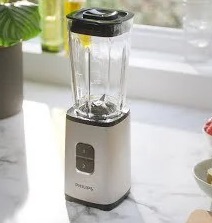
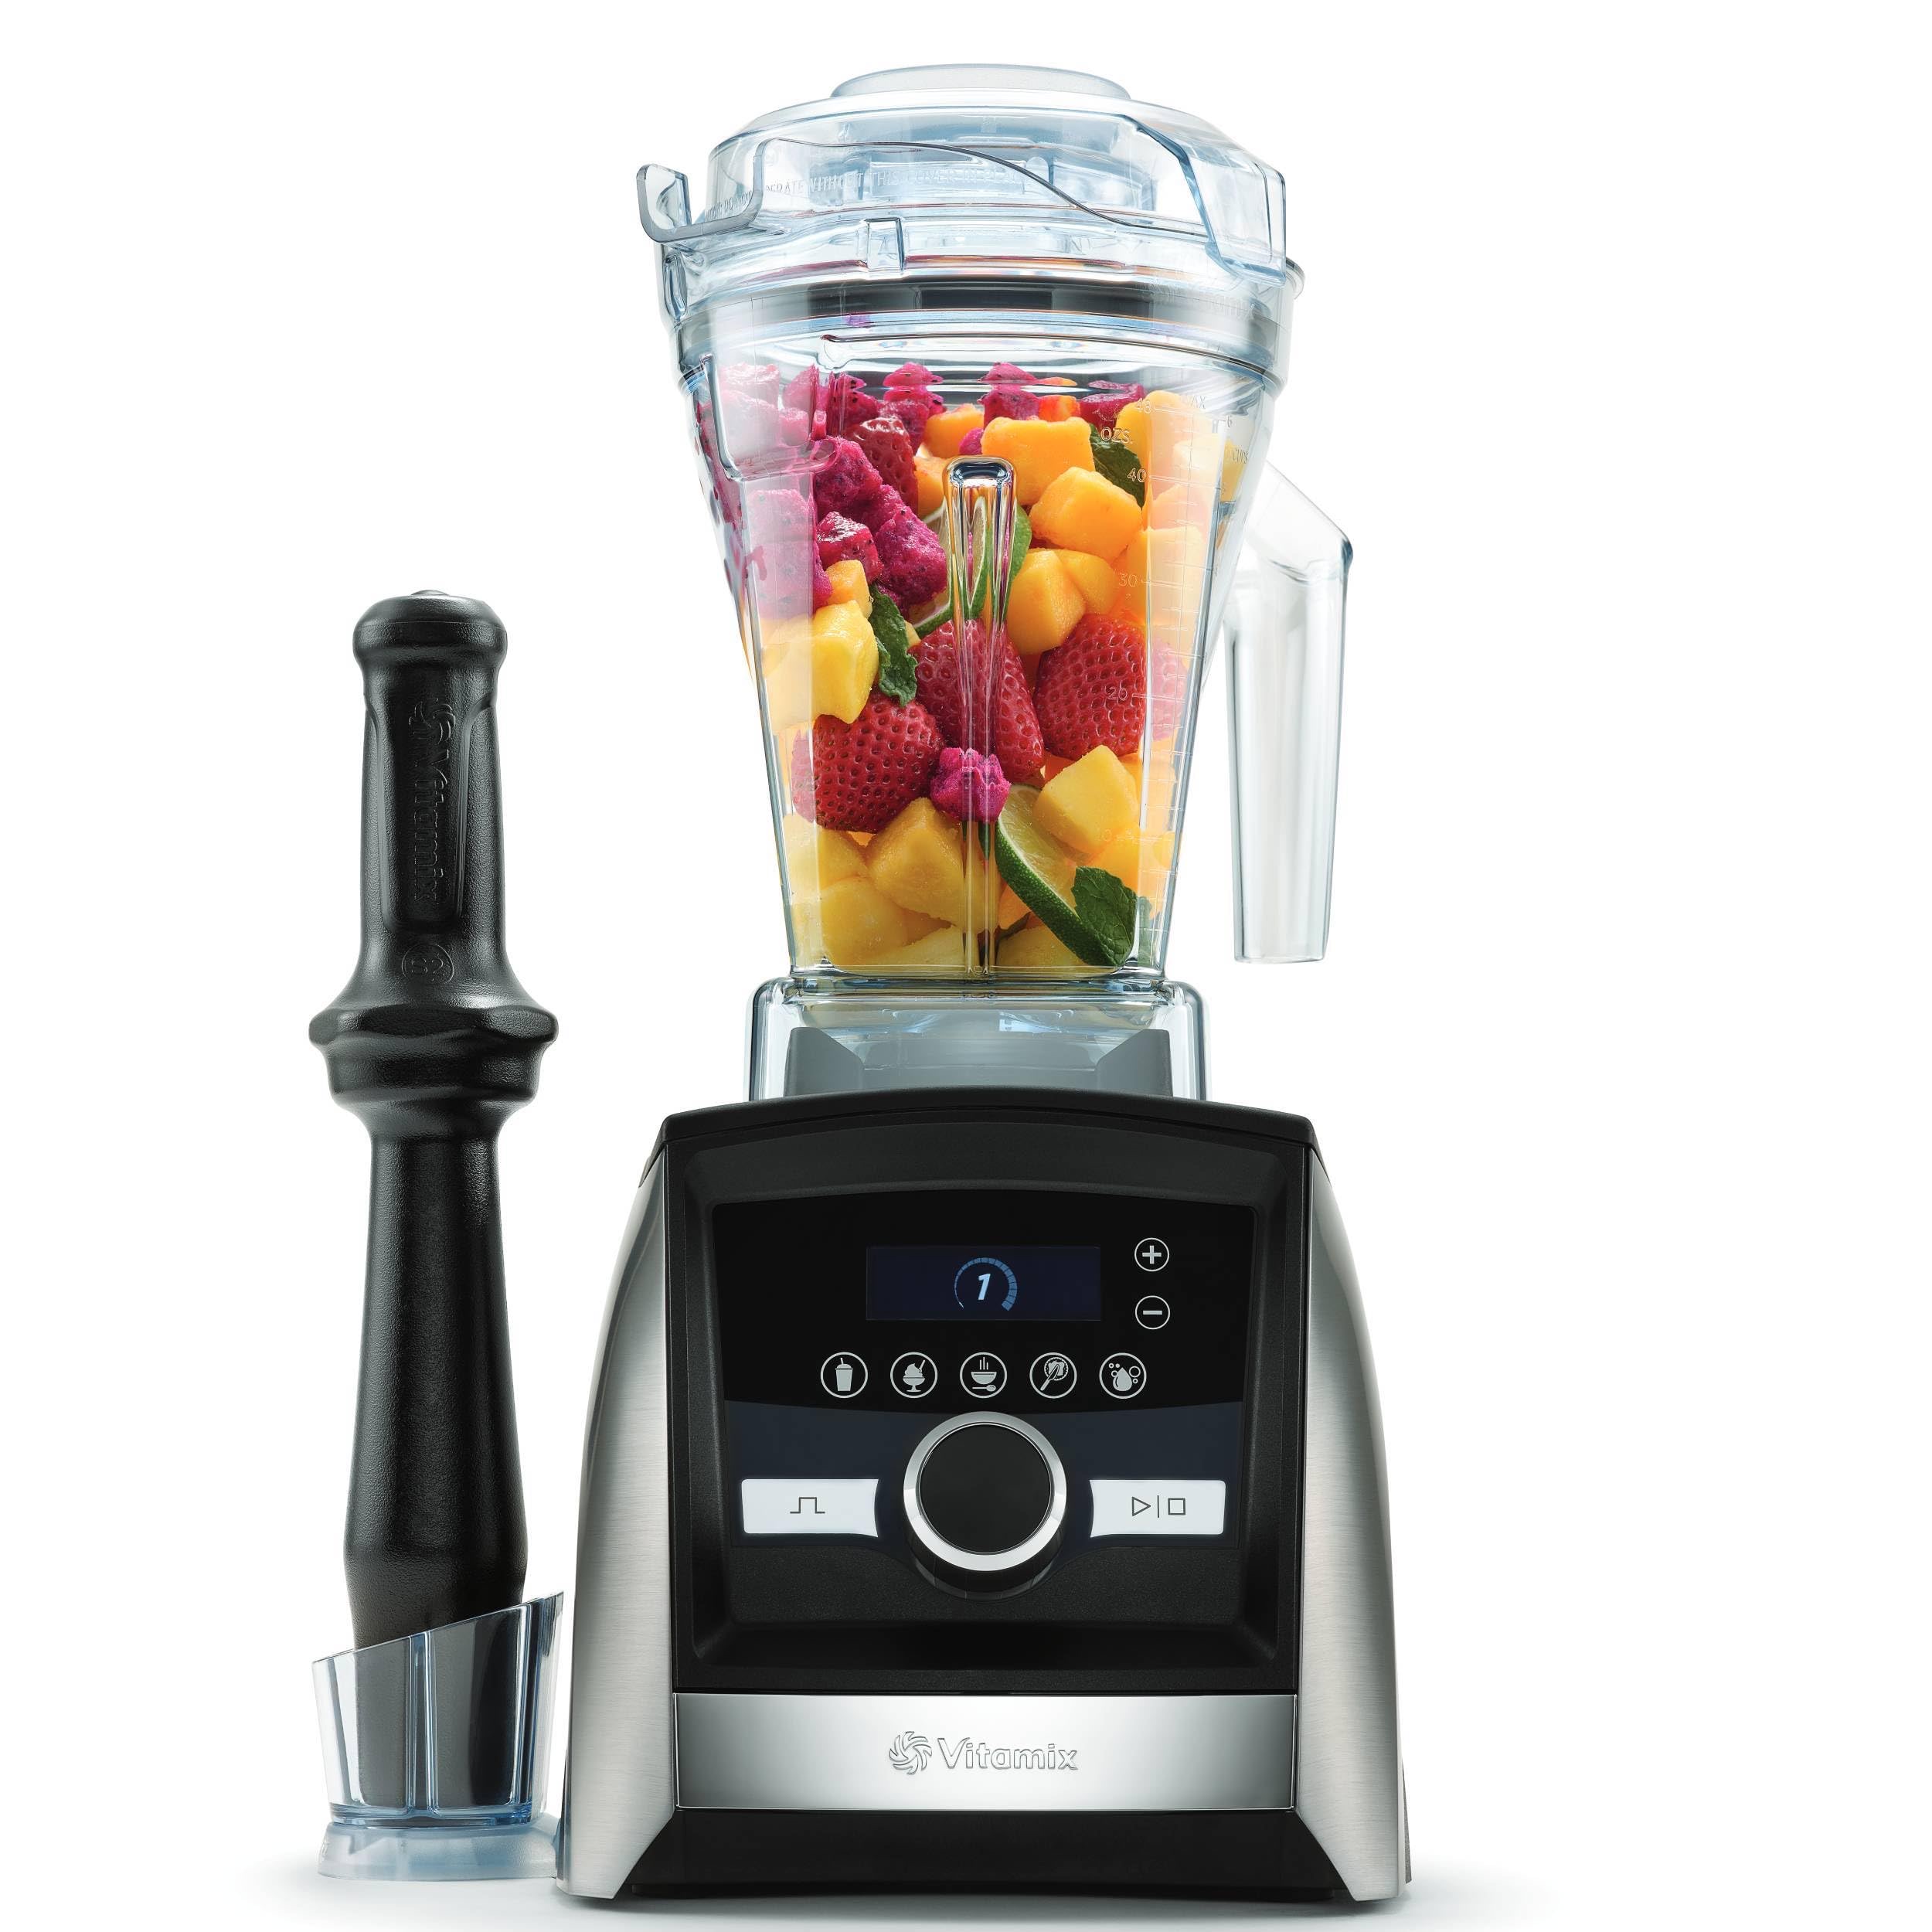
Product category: items_blender
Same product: no